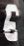
Number: 6